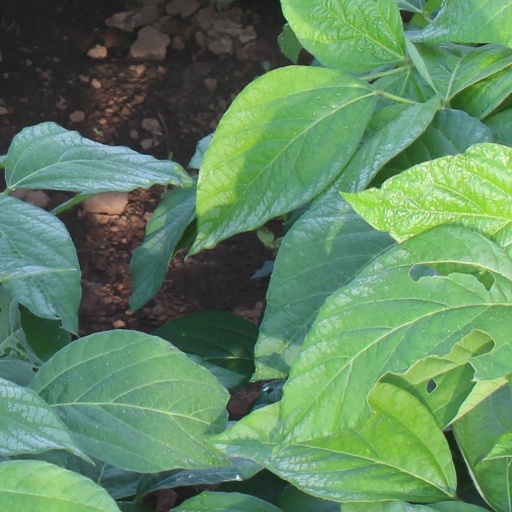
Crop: soybean